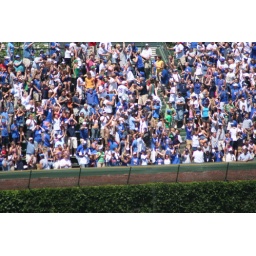
Fan in bleachers catches a Cubs home run ball